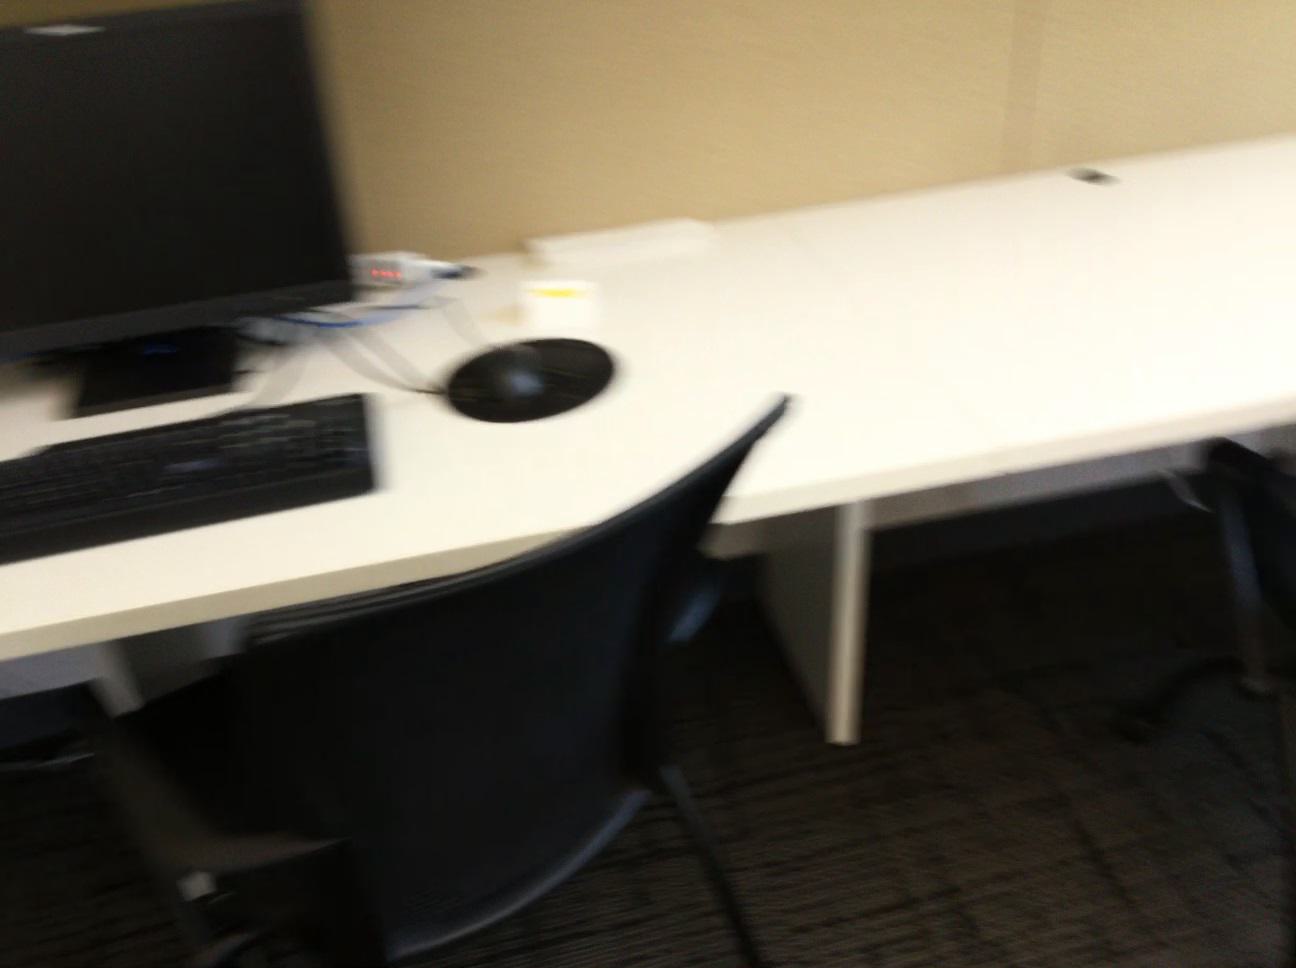
Question: In the image, there is the table. Pinpoint several points within the vacant space situated in front of the table from the world's perspective. Your final answer should be formatted as a list of tuples, i.e. [(x1, y1), ...], where each tuple contains the x and y coordinates of a point satisfying the conditions above. The coordinates should be between 0 and 1, indicating the normalized pixel locations of the points.
Answer: [(0.654, 0.980), (0.708, 0.972), (0.761, 0.964), (0.814, 0.956), (0.867, 0.947), (0.190, 0.994), (0.240, 0.986), (0.644, 0.924), (0.694, 0.915), (0.745, 0.907), (0.796, 0.900), (0.847, 0.892)]